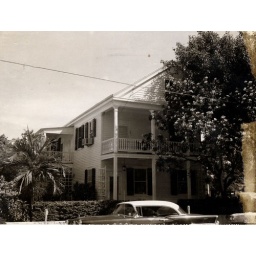
The house at 537 Caroline Street in the 1960's before the balustrades were put on the second floor porch.